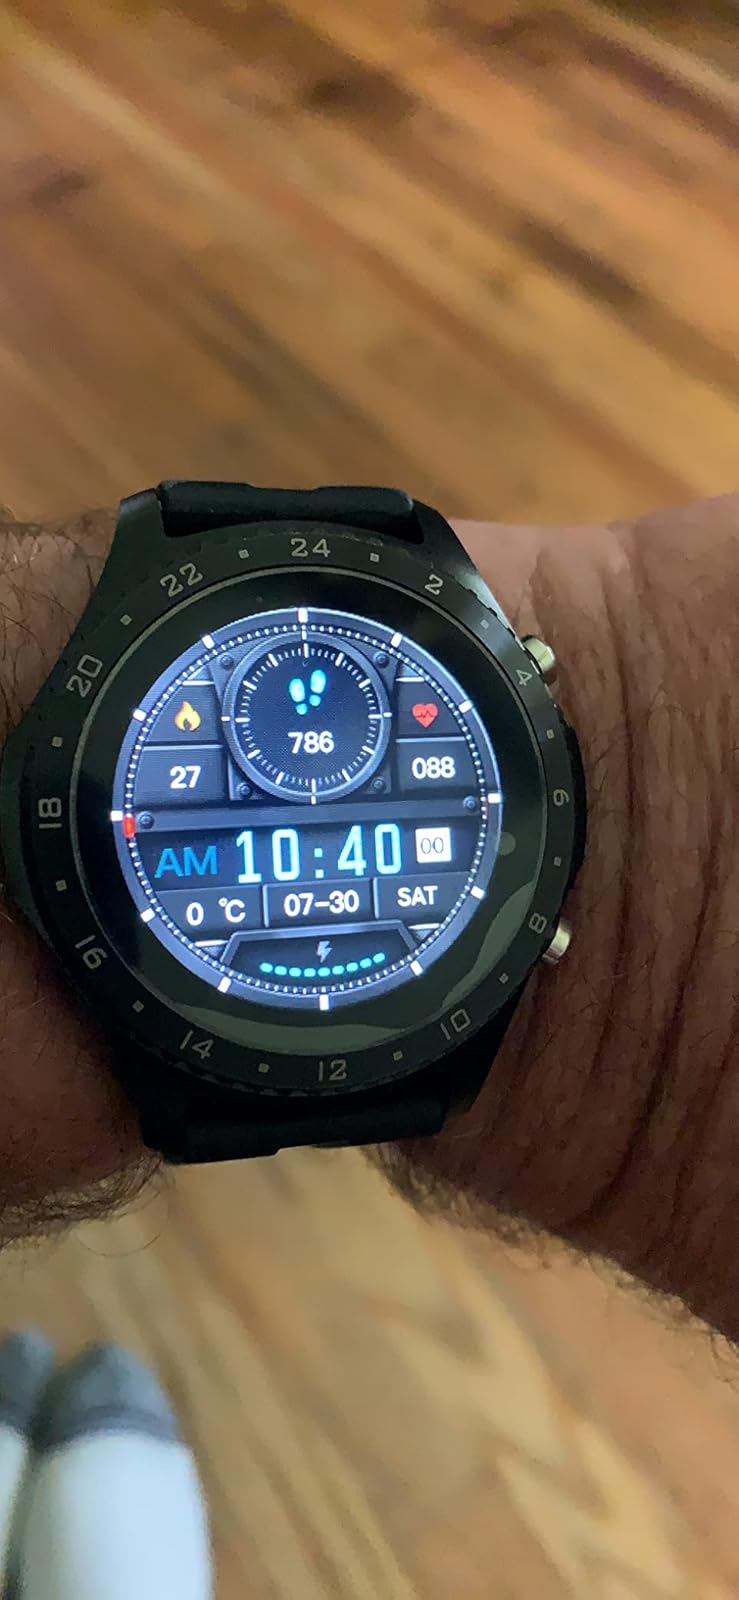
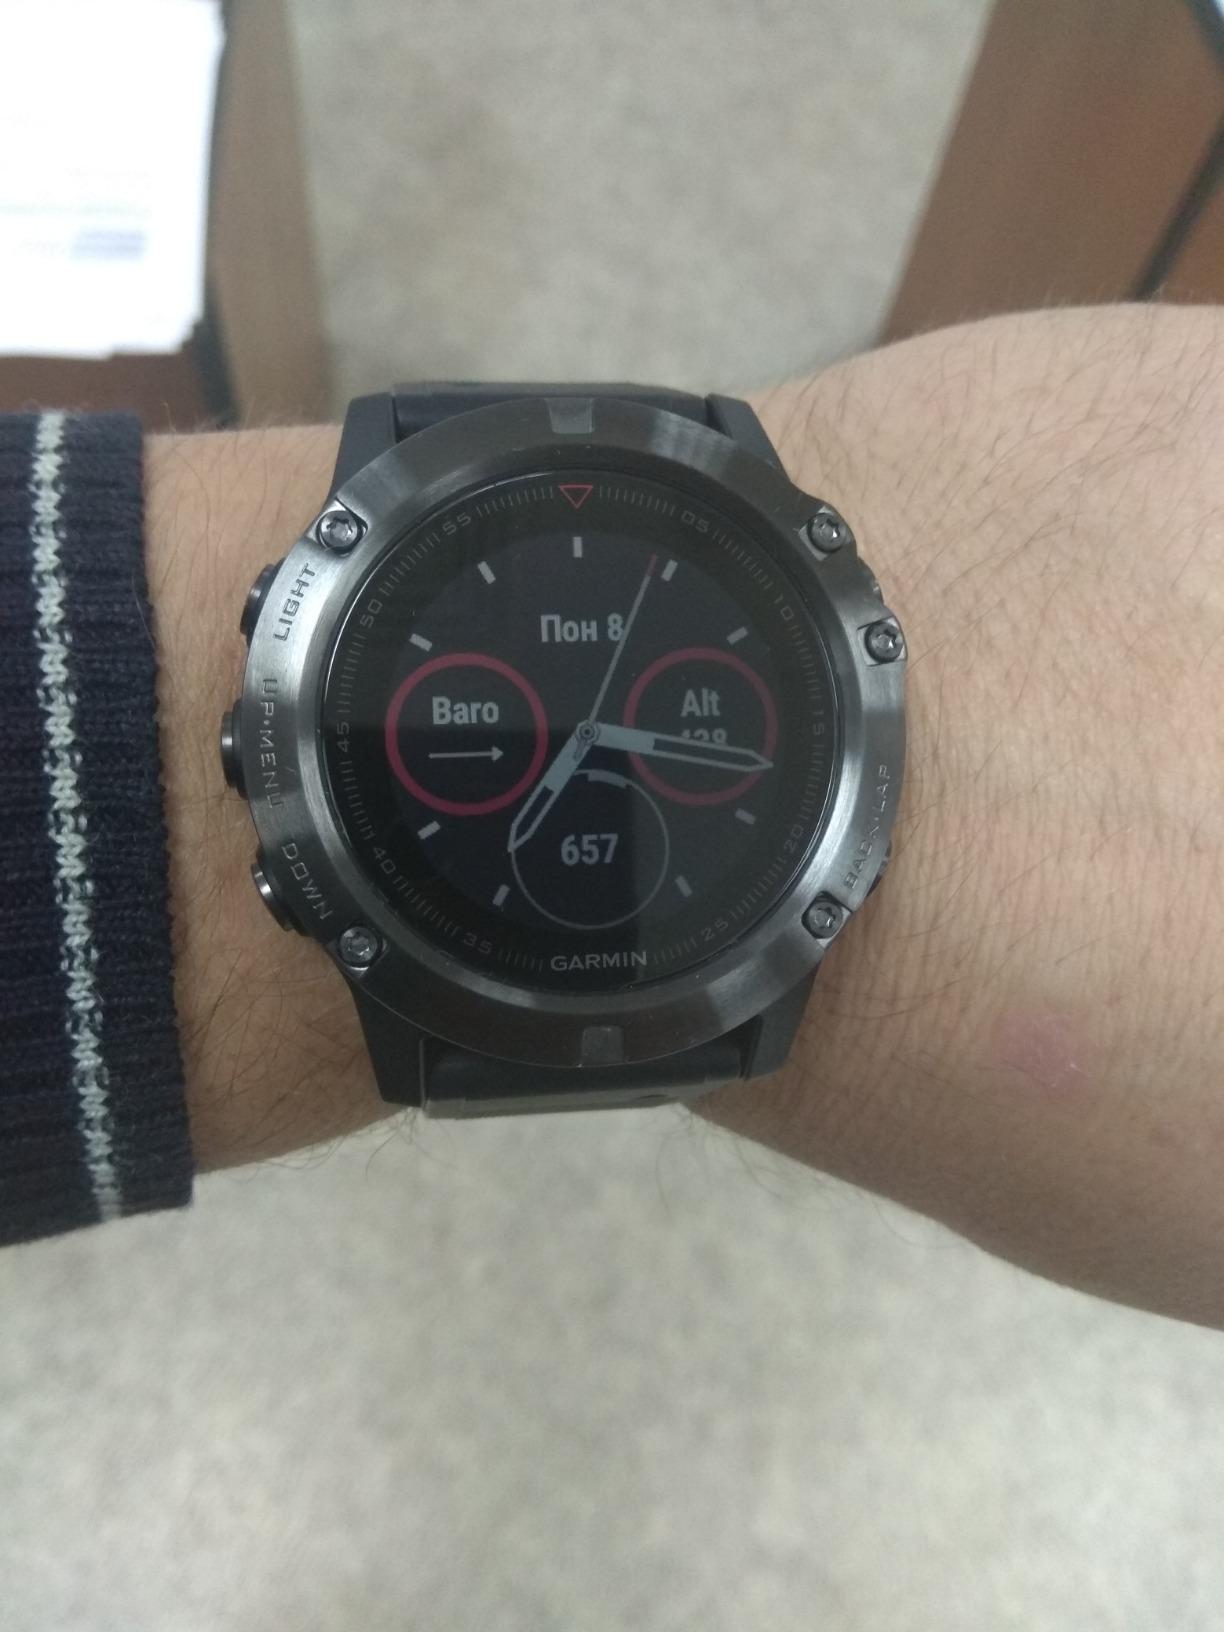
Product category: smartwatch
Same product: no